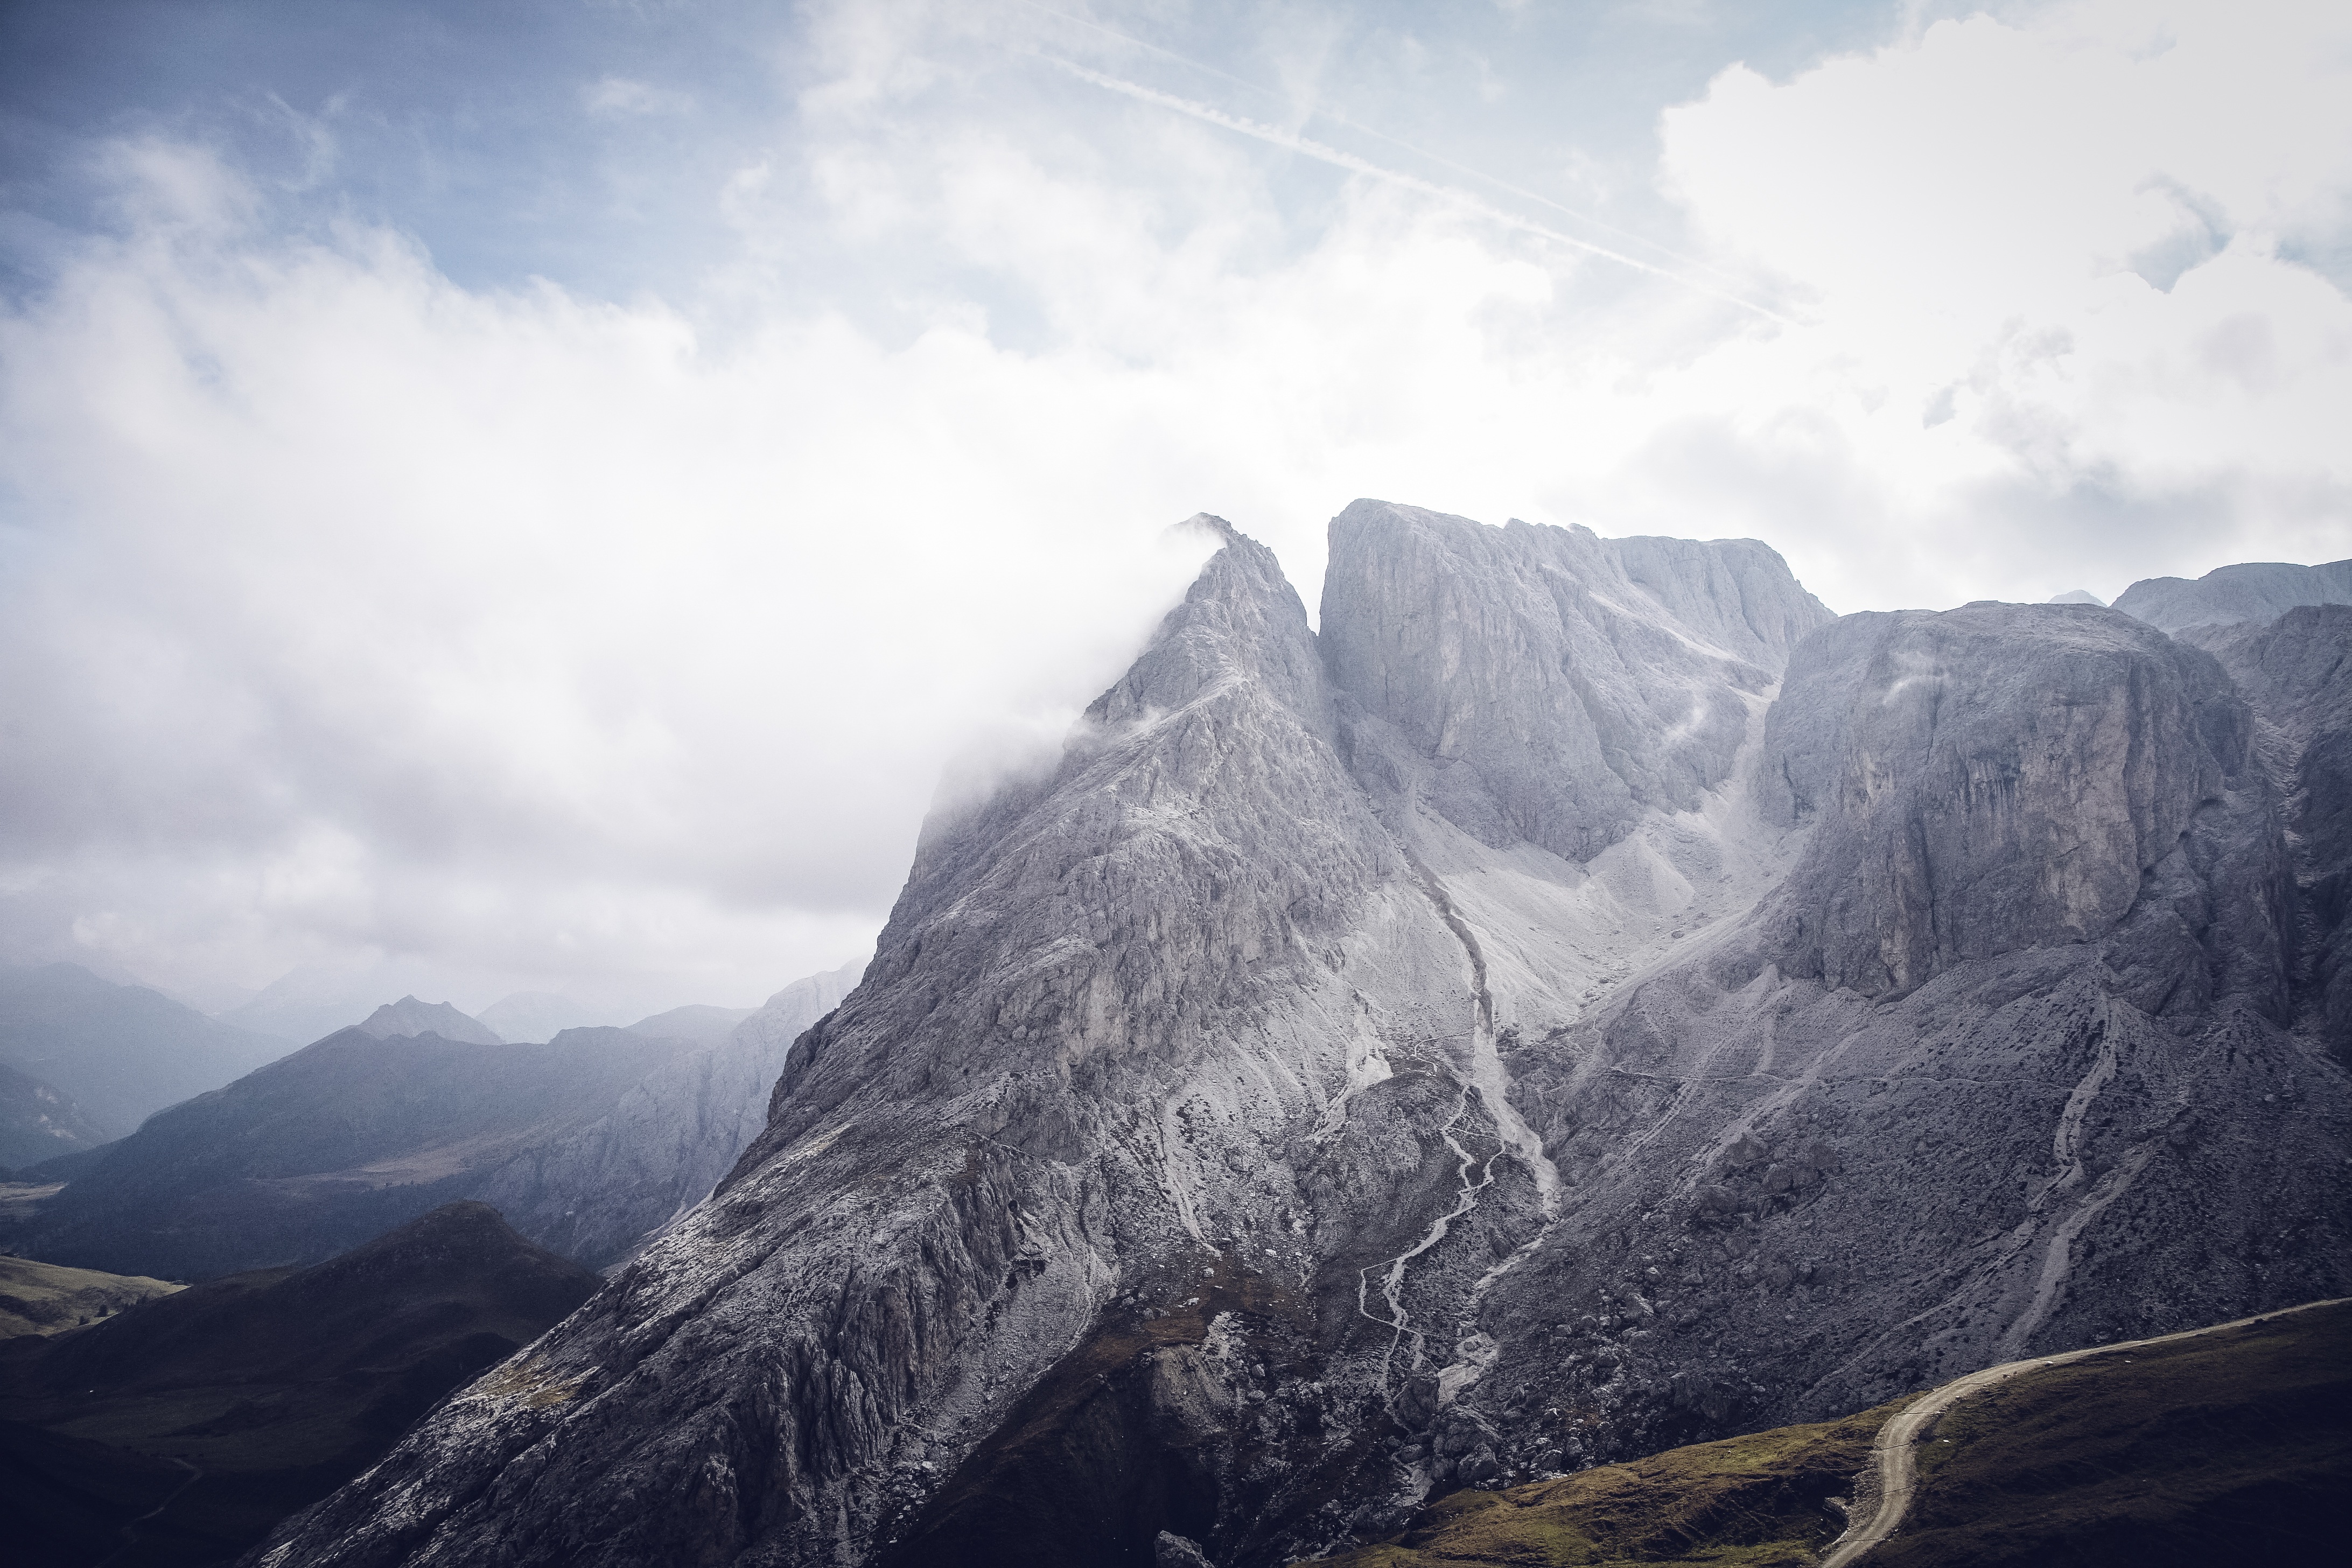
landscape, nature, forest, outdoor, mountain, snow, cloud, sky, hiking, trail, meadow, adventure, view, mountain range, pasture, glacier, weather, holiday, alpine, rest, ridge, summit, mountaineering, relaxation, mountains, alps, silent, landform, south tyrol, mountain pass, geographical feature, atmospheric phenomenon, mountainous landforms, glacial landform